Liutgard of Saxony (queen)

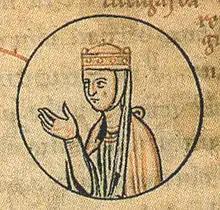
Liutgard in the pedigree of the Ottonian dynasty, "Chronica sancti Pantaleonis", Cologne, 12th century

Liutgard of Saxony ( 845 – 17 November 885) was the queen of East Francia from 876 until 882 by her marriage with King Louis the Younger.